Roman military personal equipment

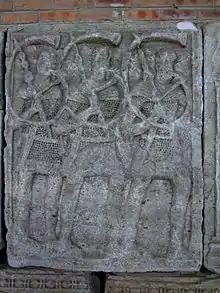
"Buccina"

Roman helmets, "galea" or "cassis", varied greatly in form. One of the earliest types was the Montefortino helmet used by the Republic armies up to the 1st century BC. This was replaced directly by the Coolus helmet, which "raised the neck peak to eye level and set a sturdy frontal peak to the brow of the helmet". The Galea was used from the late 1st century BC to the late 2nd century AD and it drew influence from the Gallic tribes to the north, hence its name. Roman helmets usually featured a bowl protecting the head, an extension at the back with a neck guard, a ridge above the forehead for additional impact protection and decoration, and hinged cheek guards which left the ears exposed for better hearing in the battlefield. They were eventually replaced by the ridge helmet and the Spangenhelm during the late imperial period.